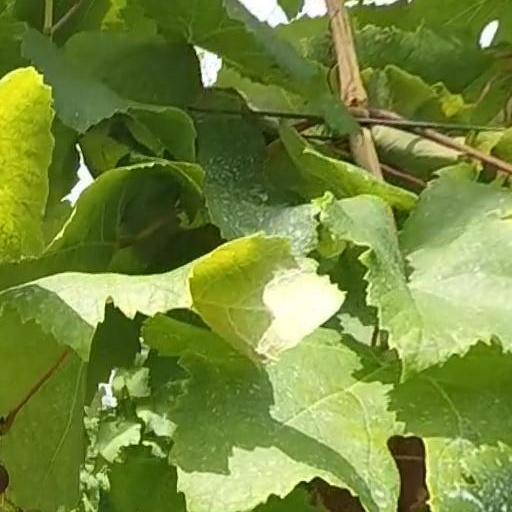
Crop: grape